Tribulus terrestris

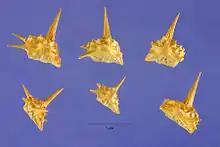
Thumbtack-like "Tribulus terrestris" burs are a hazard to bare feet and bicycle tires.

After the flower blooms, a fruit develops that easily falls apart into five burs. The burs are hard and bear two to four sharp spines, long and broad point-to-point. These burs strikingly resemble goats' or bulls' heads, characteristics which give the bur its common names in some regions. The "horns" are sharp enough to puncture bicycle tires and other air-filled tires. They can also cause painful injury to bare feet and can injure the mouths of livestock grazing on the plant.